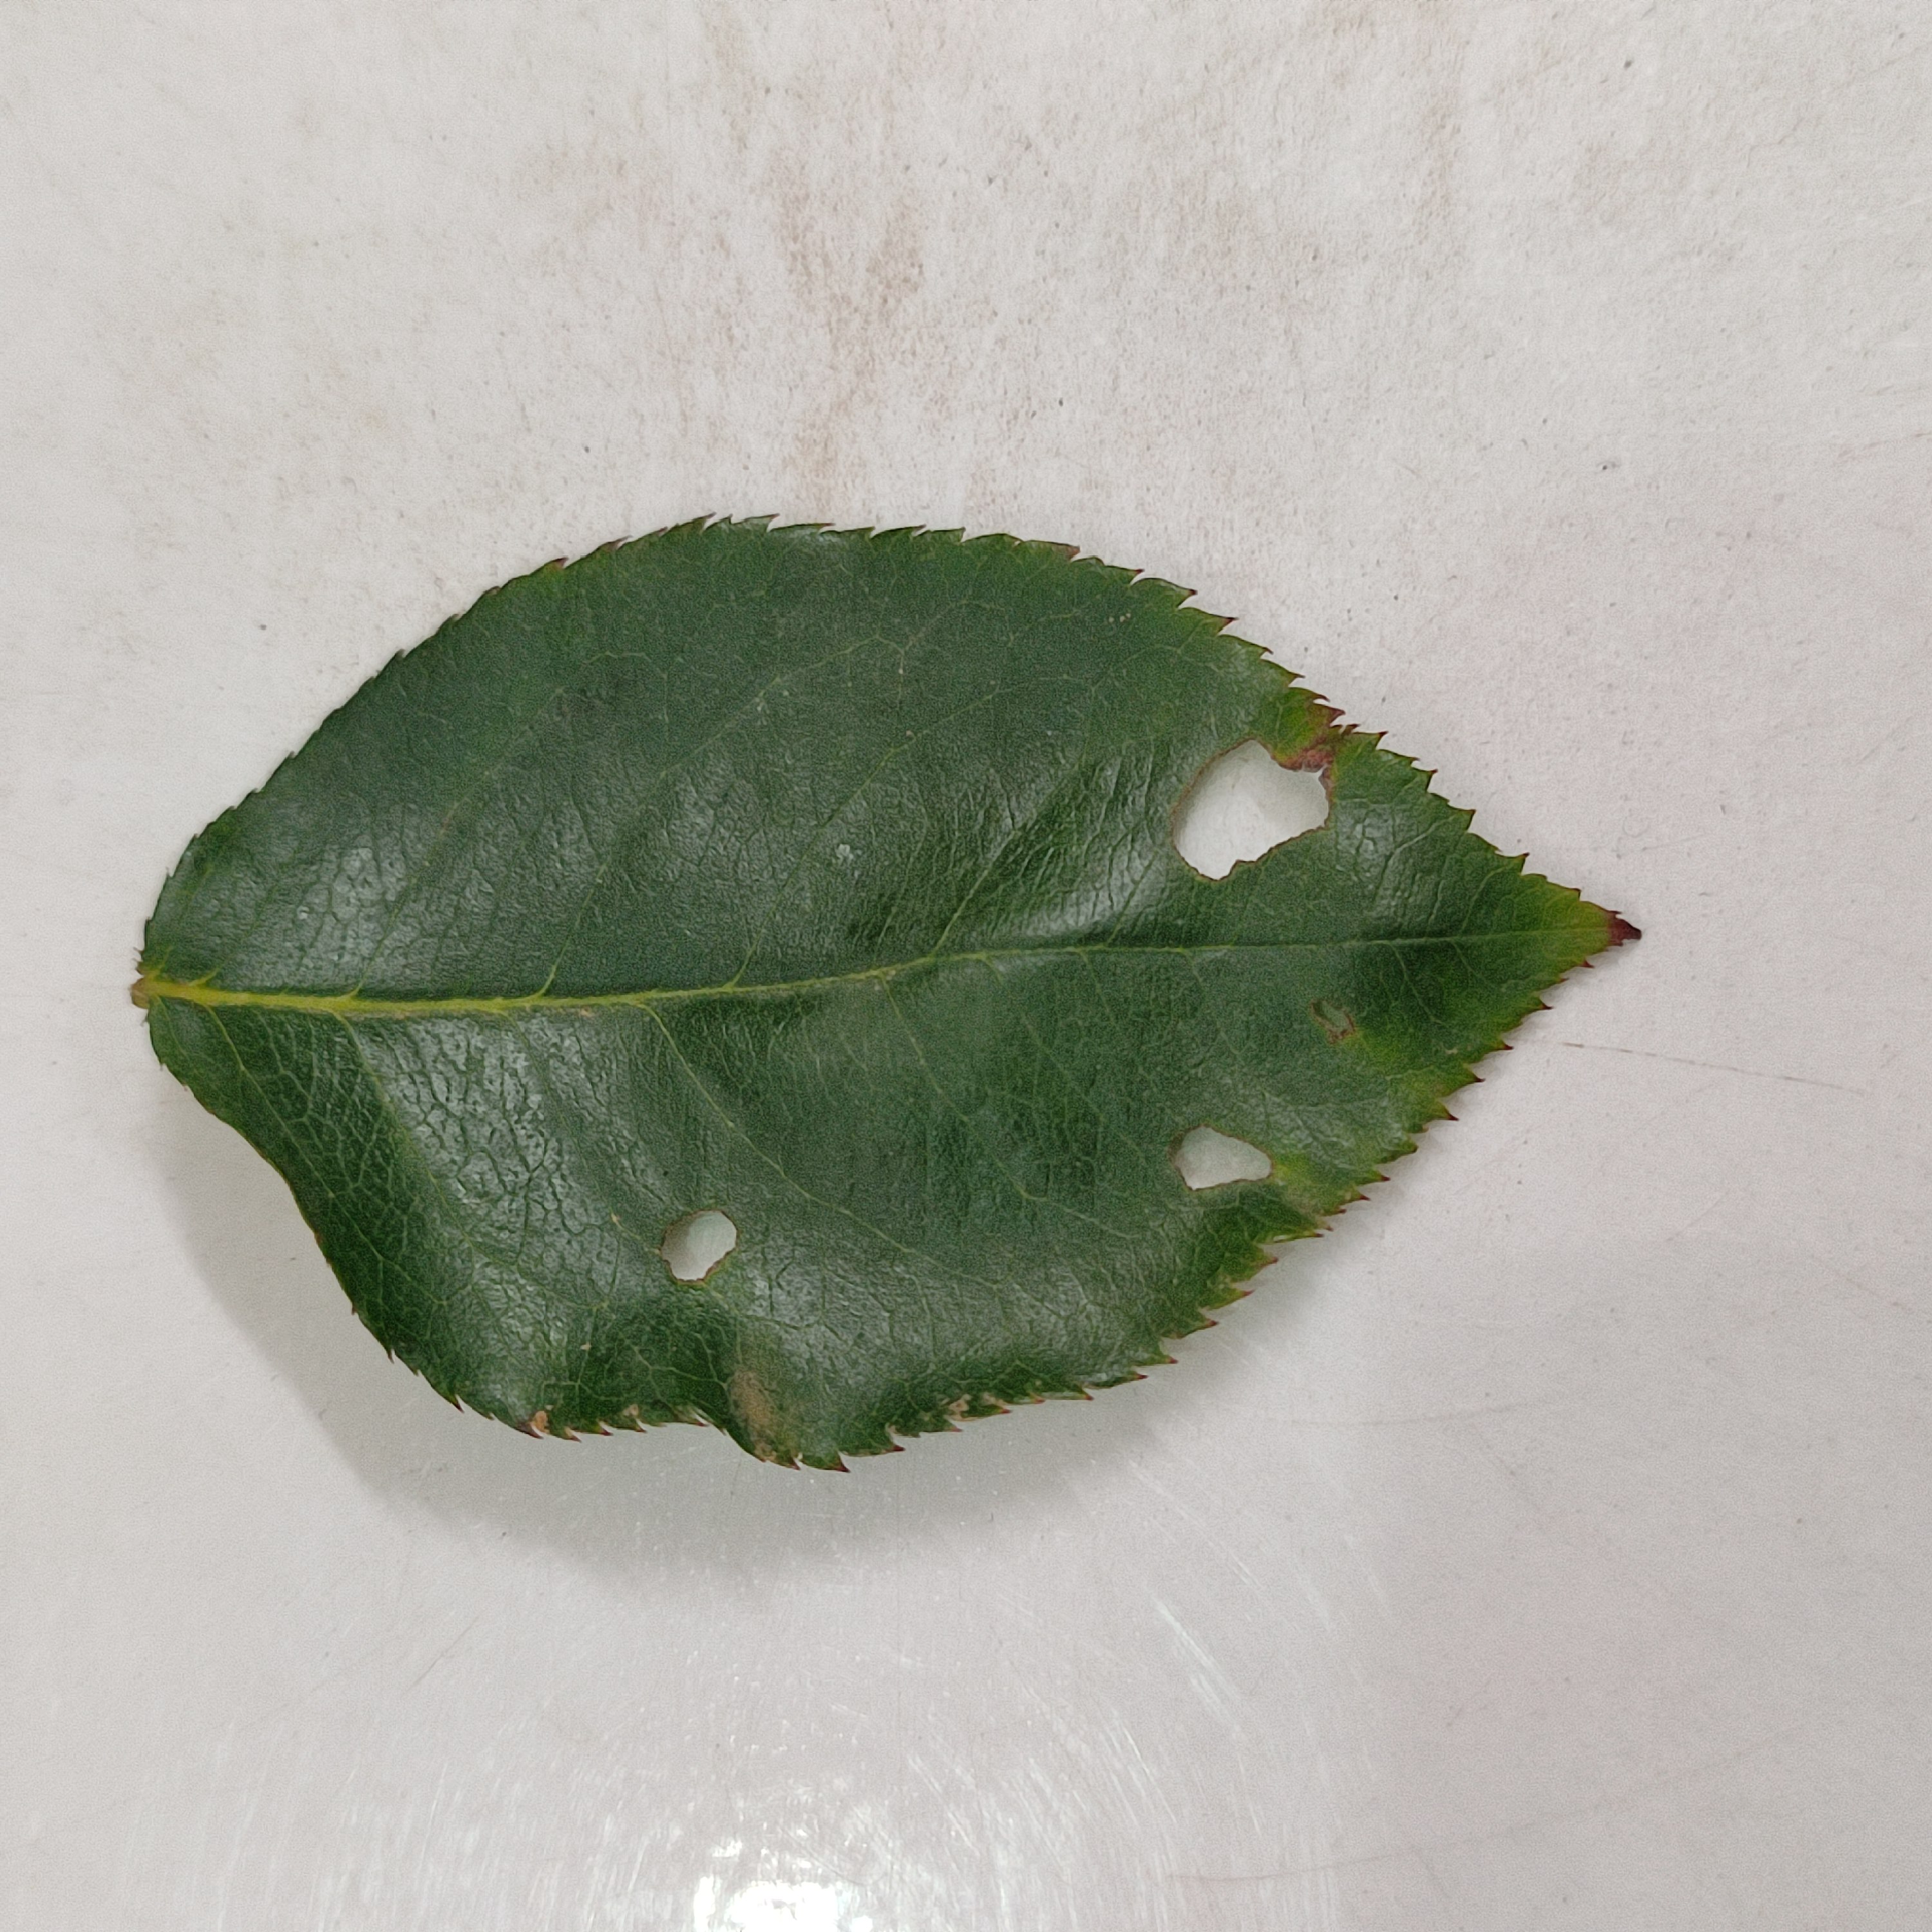
Label: Insect Hole